Jain meditation

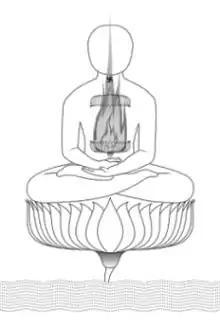
Picture depicting Pindastha Dhyana

In "pindāstha-dhyāna" one imagines oneself sitting all alone in the middle of a vast ocean of milk on a lotus flower, meditating on the soul. There are no living beings around whatsoever. The lotus is identical to "Jambūdvīpa", with Mount "Meru" as its stalk. Next the meditator imagines a 16-petalled lotus at the level of his navel, and on each petal are printed the (Sanskrit) letters “arham“ and also an inverted lotus of 8 petals at the location of his heart. Suddenly the lotus on which one is seated flares up at the navel and flames gradually rise up to the inverted lotus, burning its petals with a rising golden flame which not only burns his or her body, but also the inverted lotus at the heart. The flames rise further up to the throat whirling in the shape of a swastika and then reach the head, burning it entirely, while taking the form of a three-sided pyramid of golden flames above the head, piercing the skull sharp end straight up. The whole physical body is charred, and everything turns into glowing ashes. Thus the "pinda" or body is burnt off and the pure soul survives. Then suddenly a strong wind blows off all the ashes; and one imagines that a heavy rain shower washes all the ashes away, and the pure soul remains seated on the lotus. That pure Soul has infinite virtues, it is Myself. Why should I get polluted at all? One tries to remain in his purest nature. This is called "pindāstha dhyāna", in which one ponders the reality of feeling and experiencing.